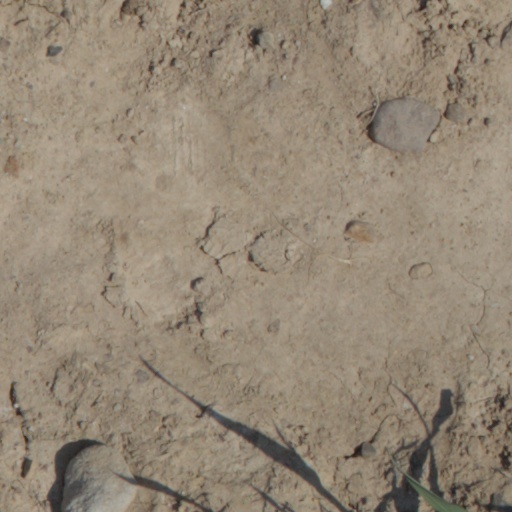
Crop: wheat